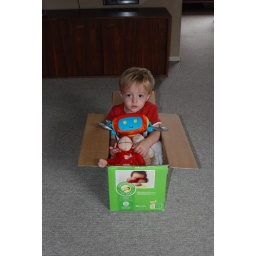
Rex, robot & monkey sitting in the "boat"